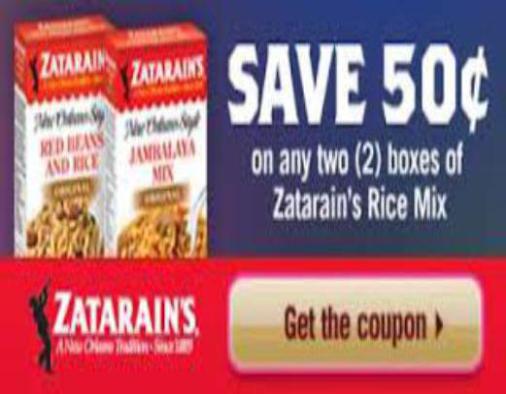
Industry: Food